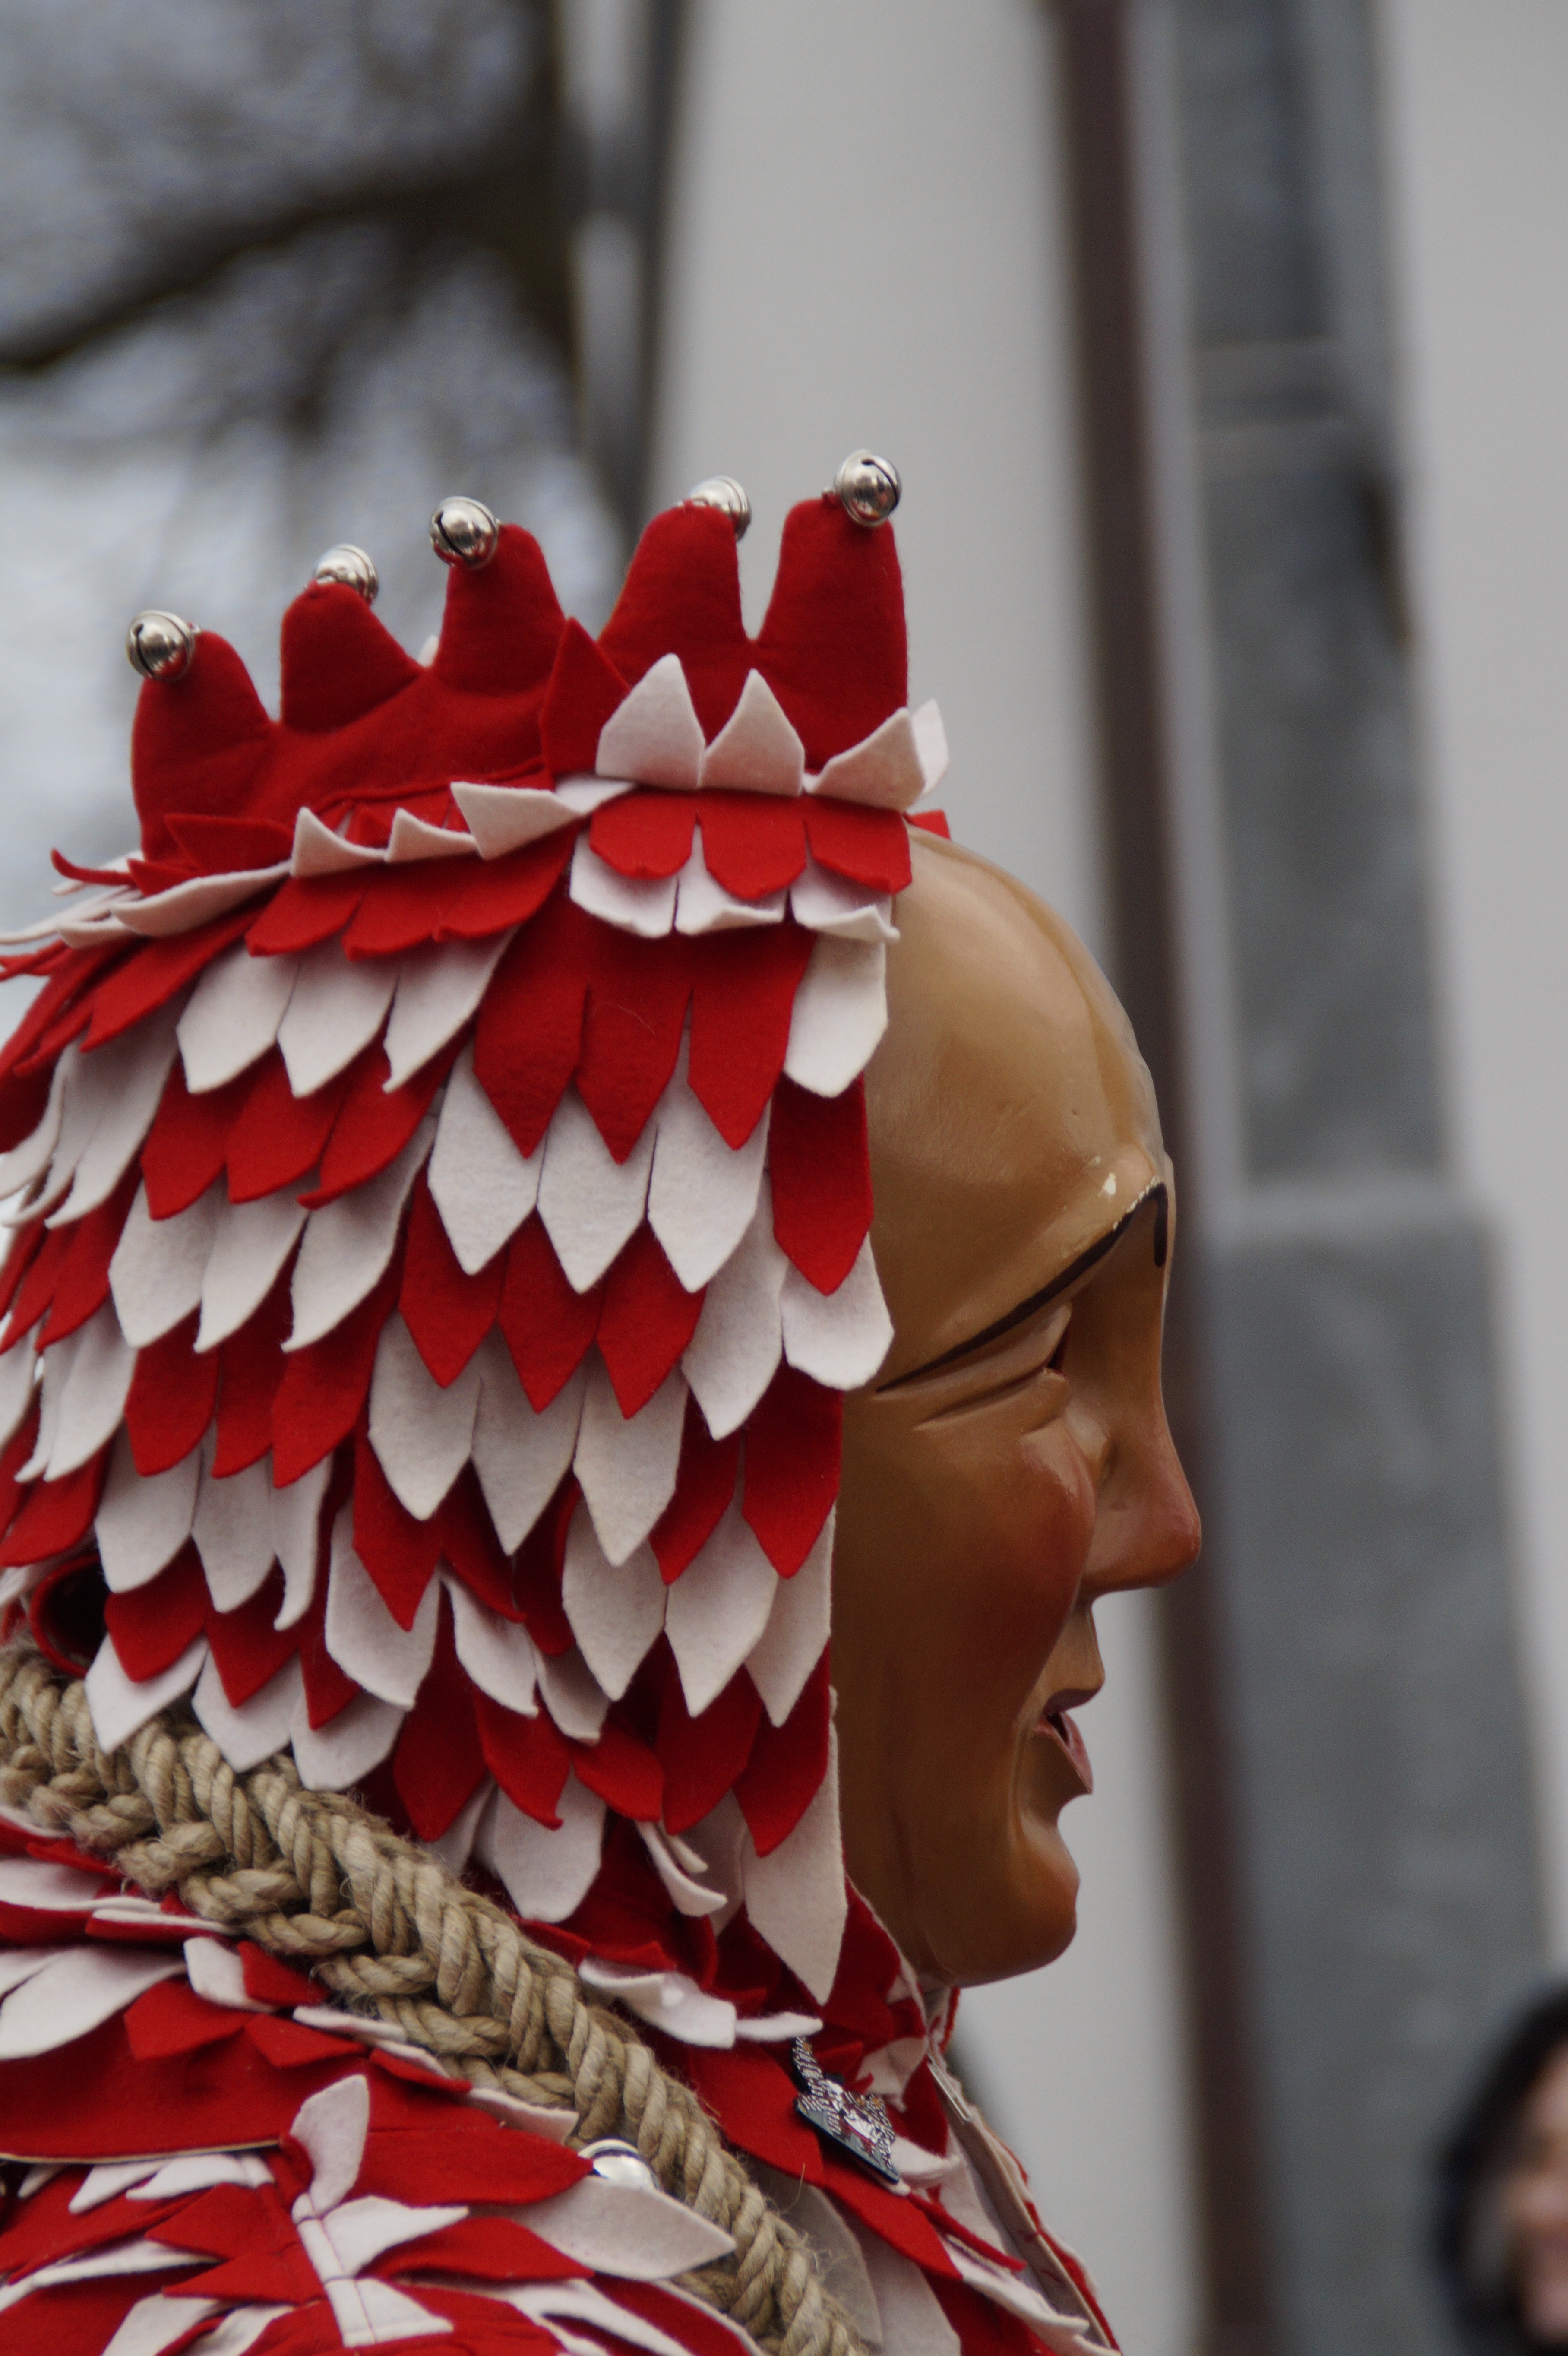
man, person, vineyard, profile, male, portrait, spring, red, carnival, human, clothing, christmas, dressed up, face, art, mask, figure, move, germany, carved, custom, tradition, costume, masquerade, historically, panel, larva, customs, fool, red white, baden wurttemberg, fasnet, fools jump, swabian alemannic, haes, haestraeger, guild group, strassenfasnet, carnival parade, wooden mask, fools guild, plaetzler, plaetzlerzunft, fashion accessory